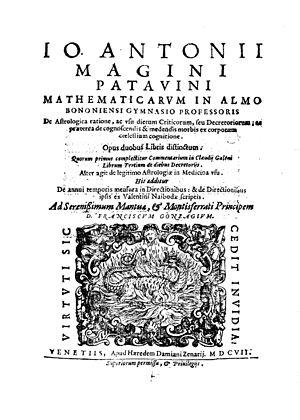
Giovanni Antonio Magini est un astronome, astrologue, cartographe, mathématicien et universitaire italien.